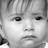
Emotion: neutral